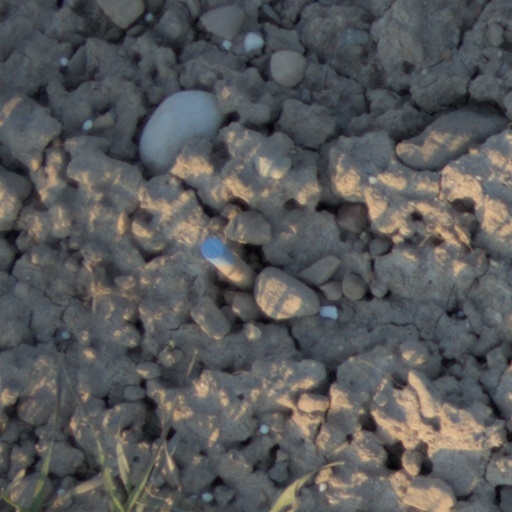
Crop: wheat